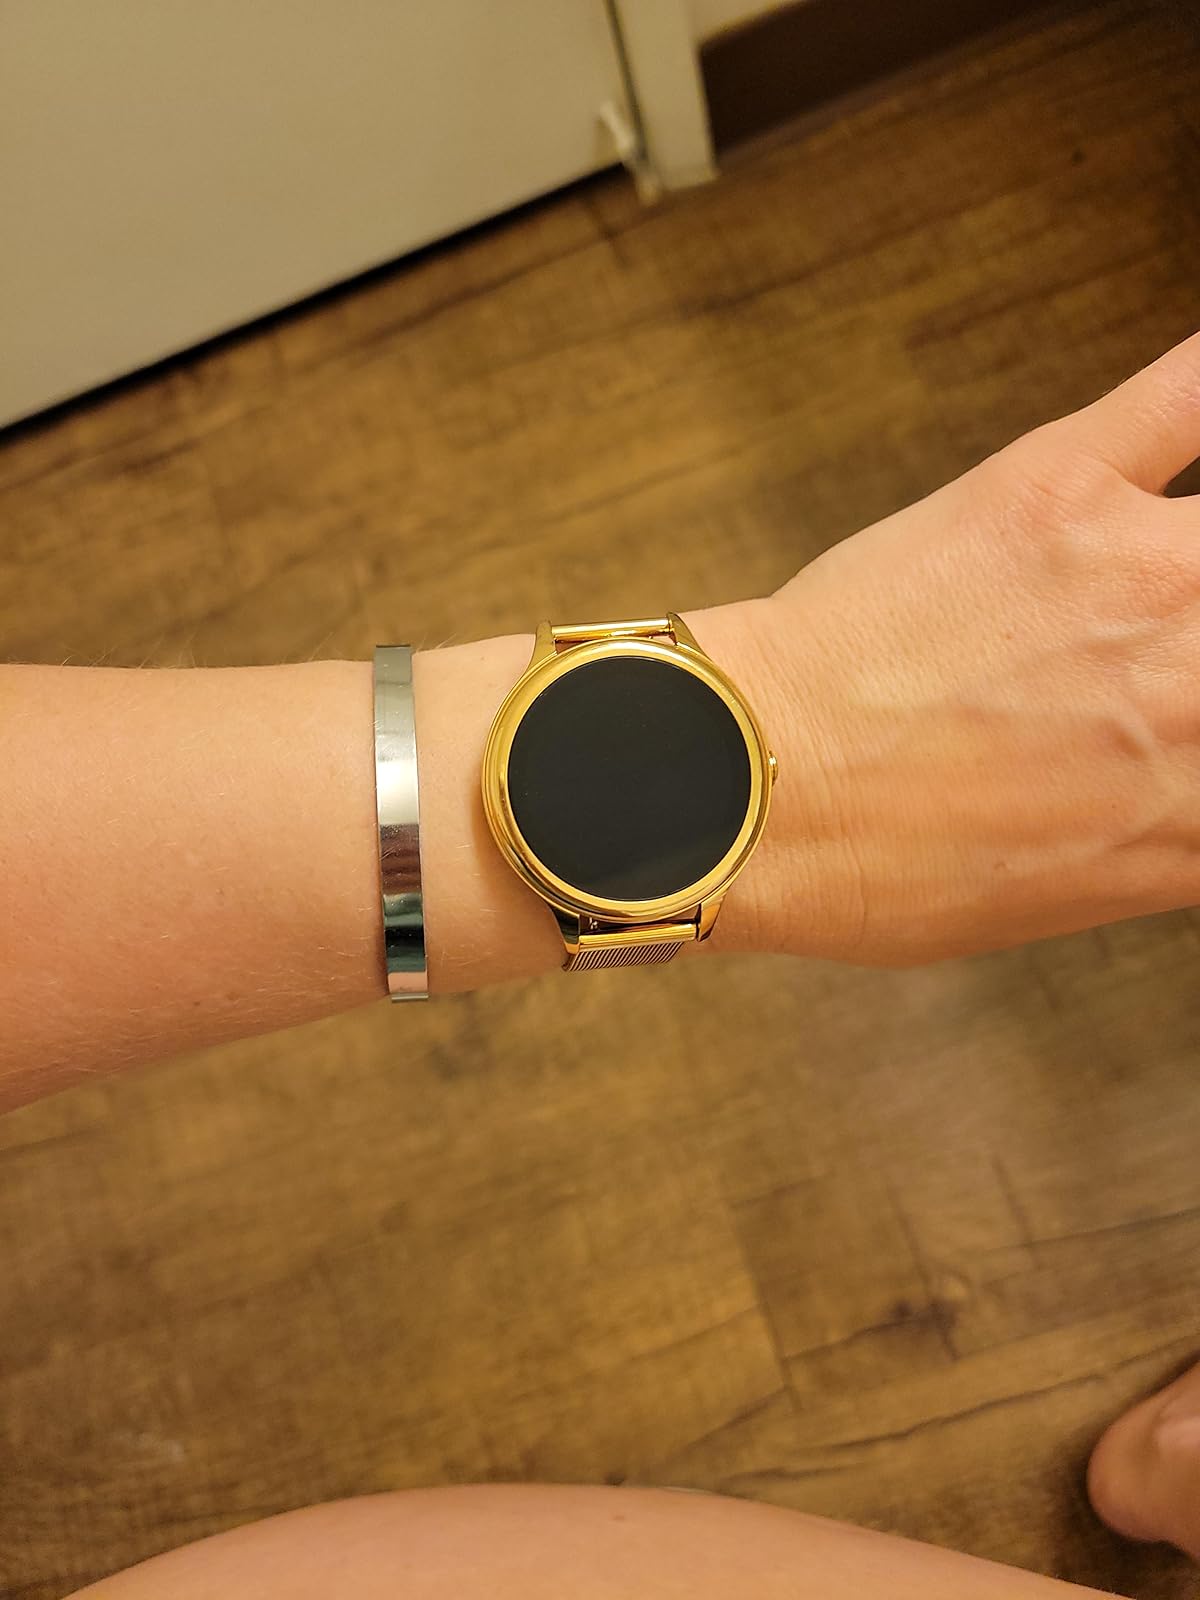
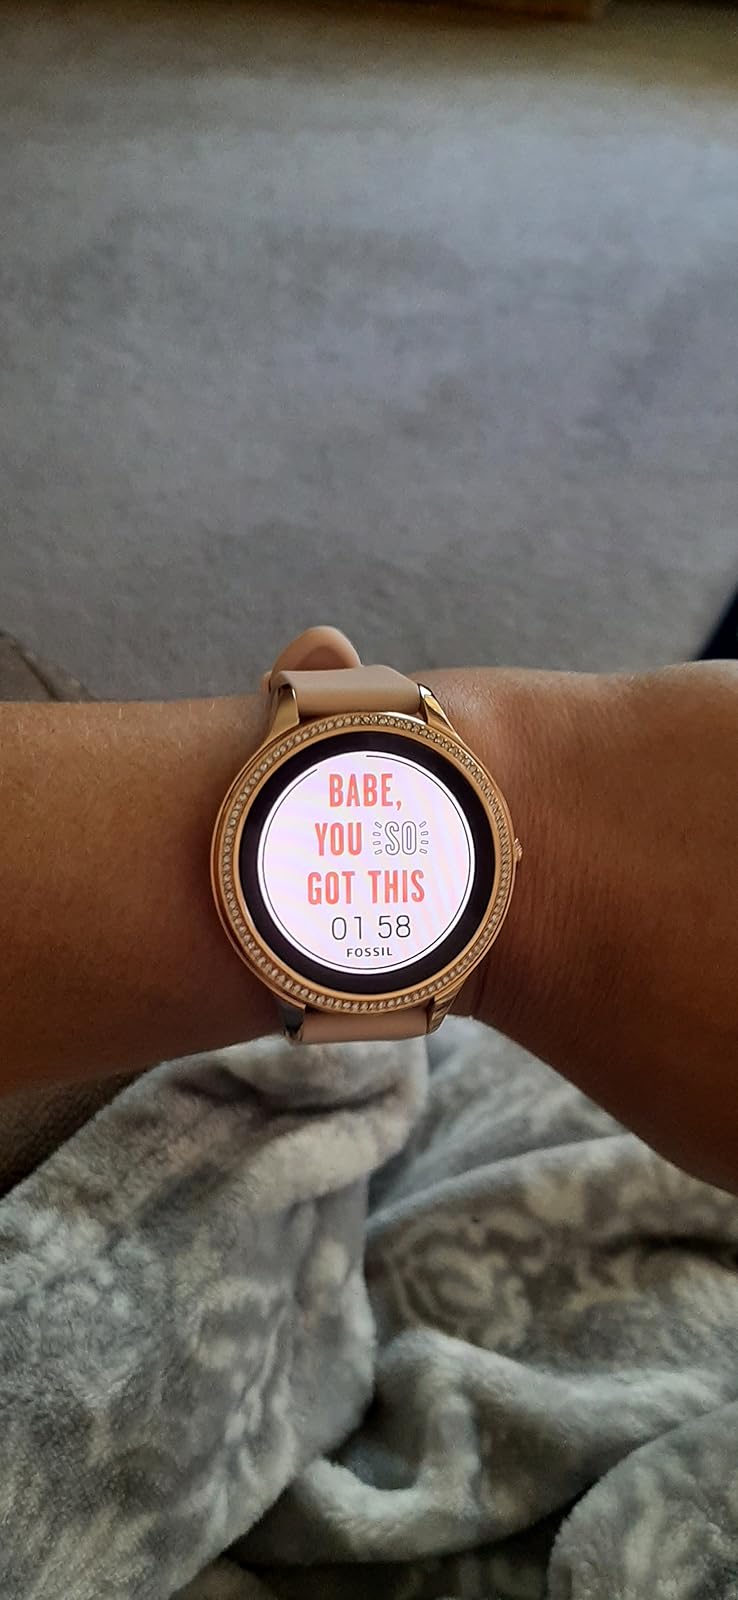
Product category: smartwatch
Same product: no